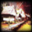
Label: house